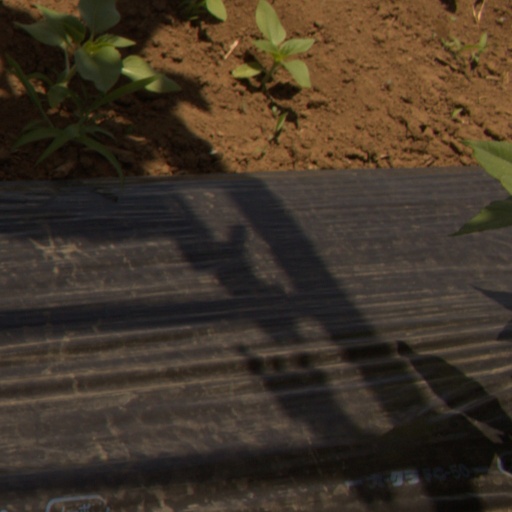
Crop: Jerusalem artichoke